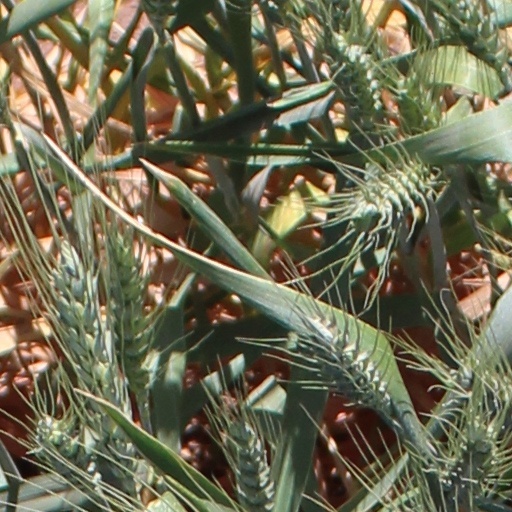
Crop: wheat